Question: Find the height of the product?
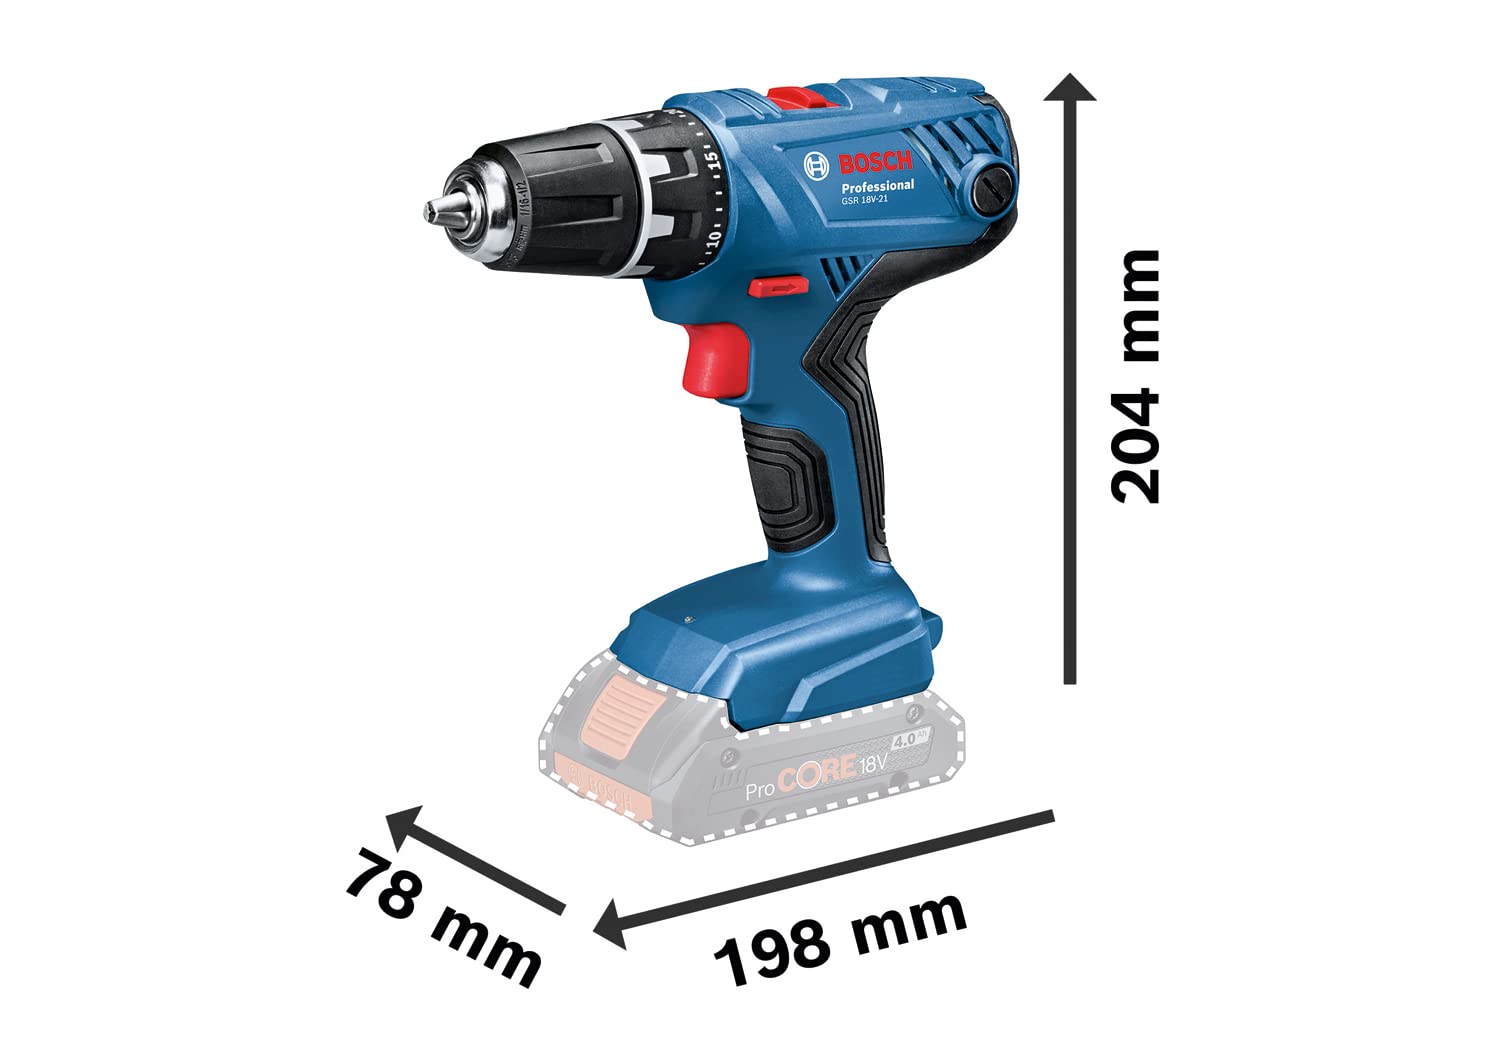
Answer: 204.0 millimetre